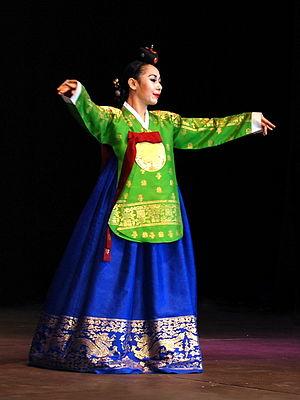
Sageuk est une locution coréenne dont la traduction mot à mot est "drame historique". Dans son usage international, ce terme se réfère aux séries télévisées et aux films coréens dont l'action se situent durant la période Joseon ou avant. Parfois le réalisateur affirme suivre des sources historiques précises, parfois il introduit explicitement d'importantes distorsions. Parfois aussi le thème sageuk est traité avec une certaine ironie.